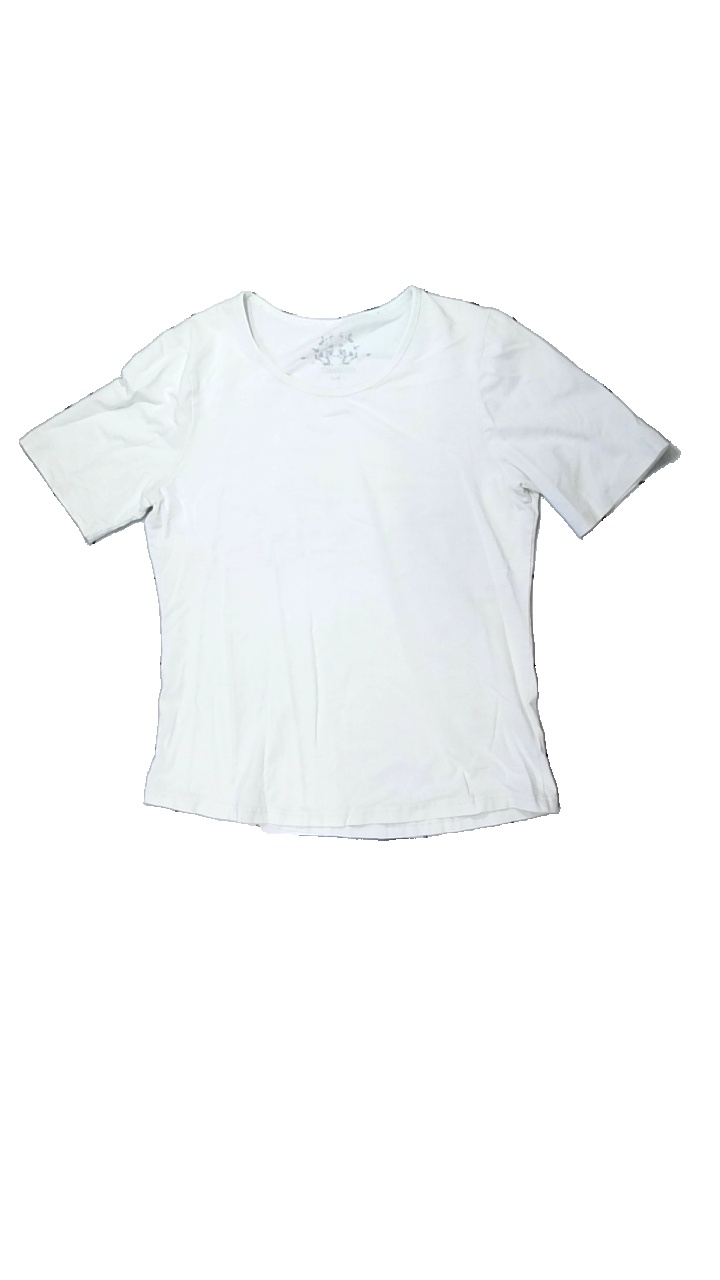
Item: T-shirt (Ladies)
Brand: Cappuchini
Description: vit t-shirt
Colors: White
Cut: Regular
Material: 100% cotton
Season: All
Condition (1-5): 5
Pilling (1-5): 5
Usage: Reuse
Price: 50-100